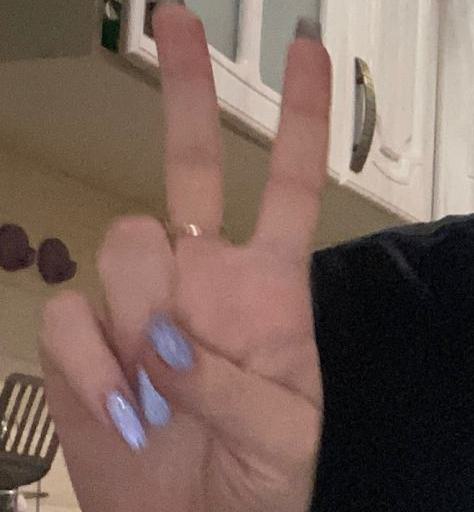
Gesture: peace